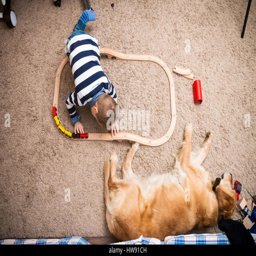
little boy playing with wooden train in the company of a dog .